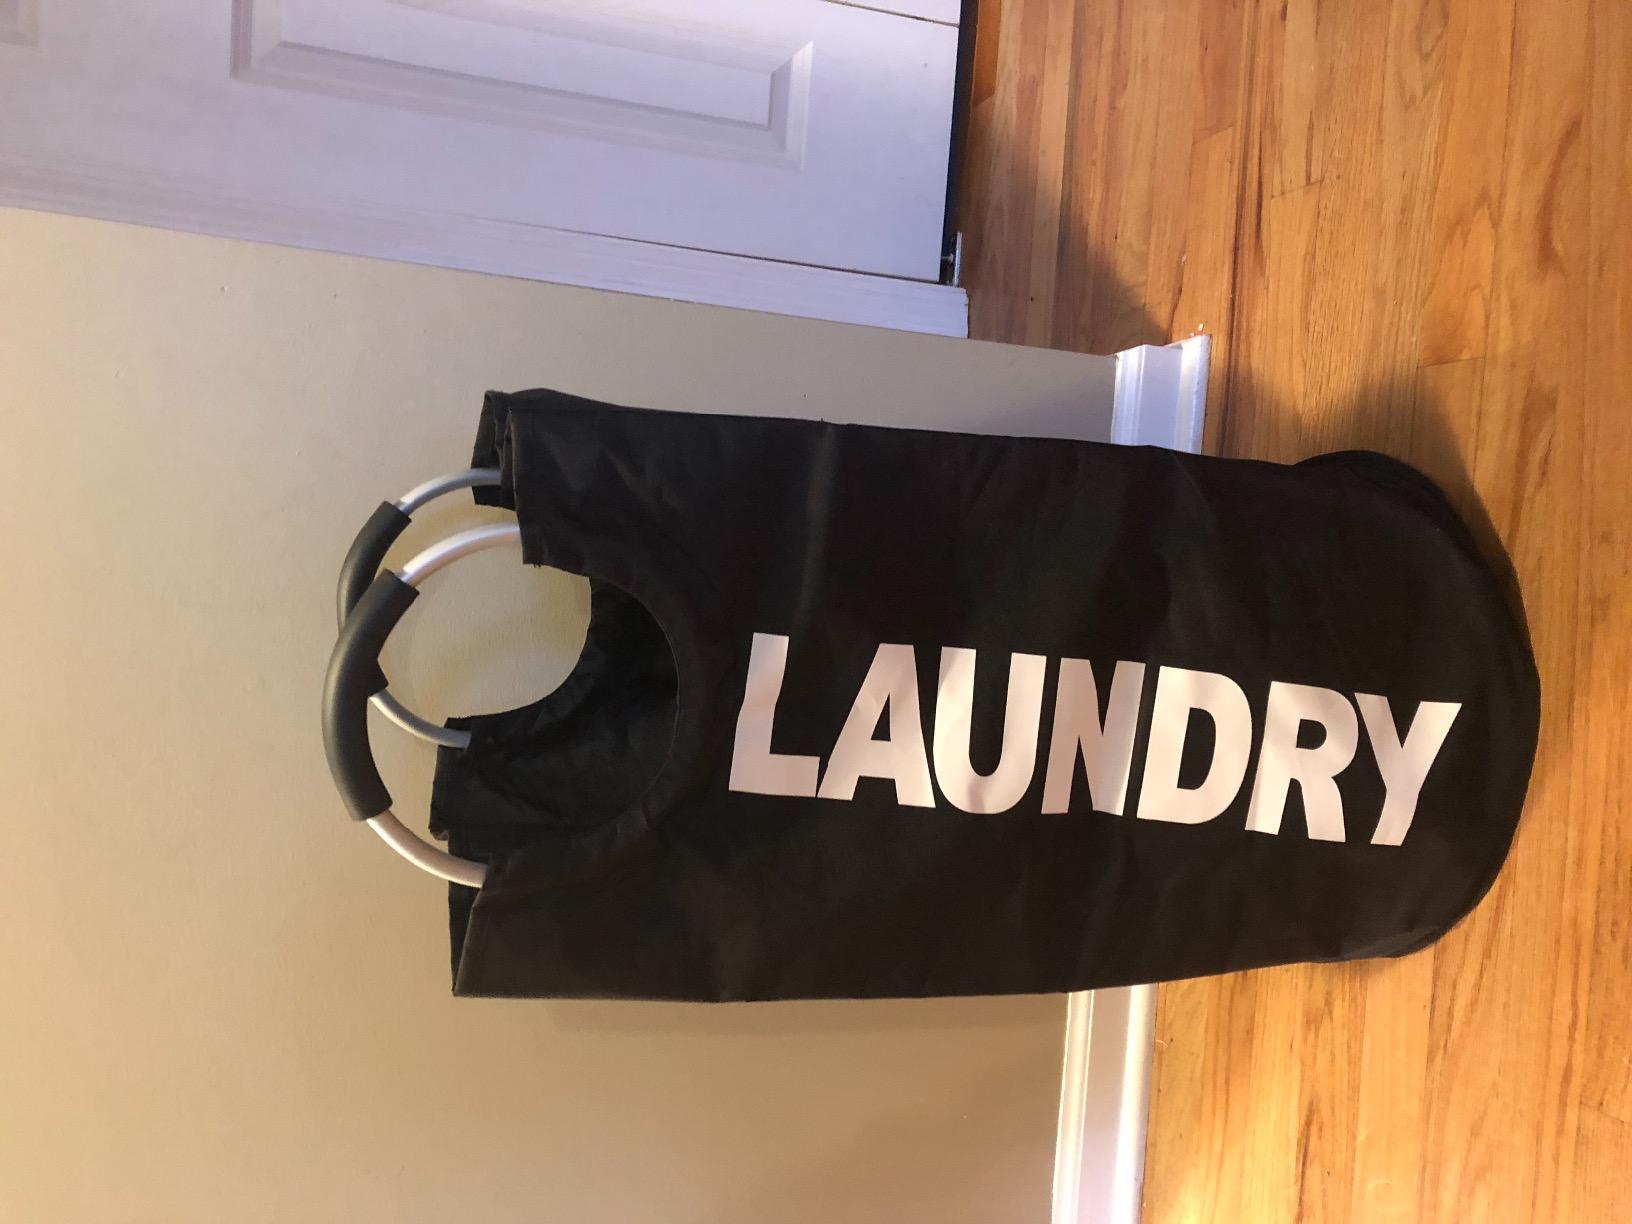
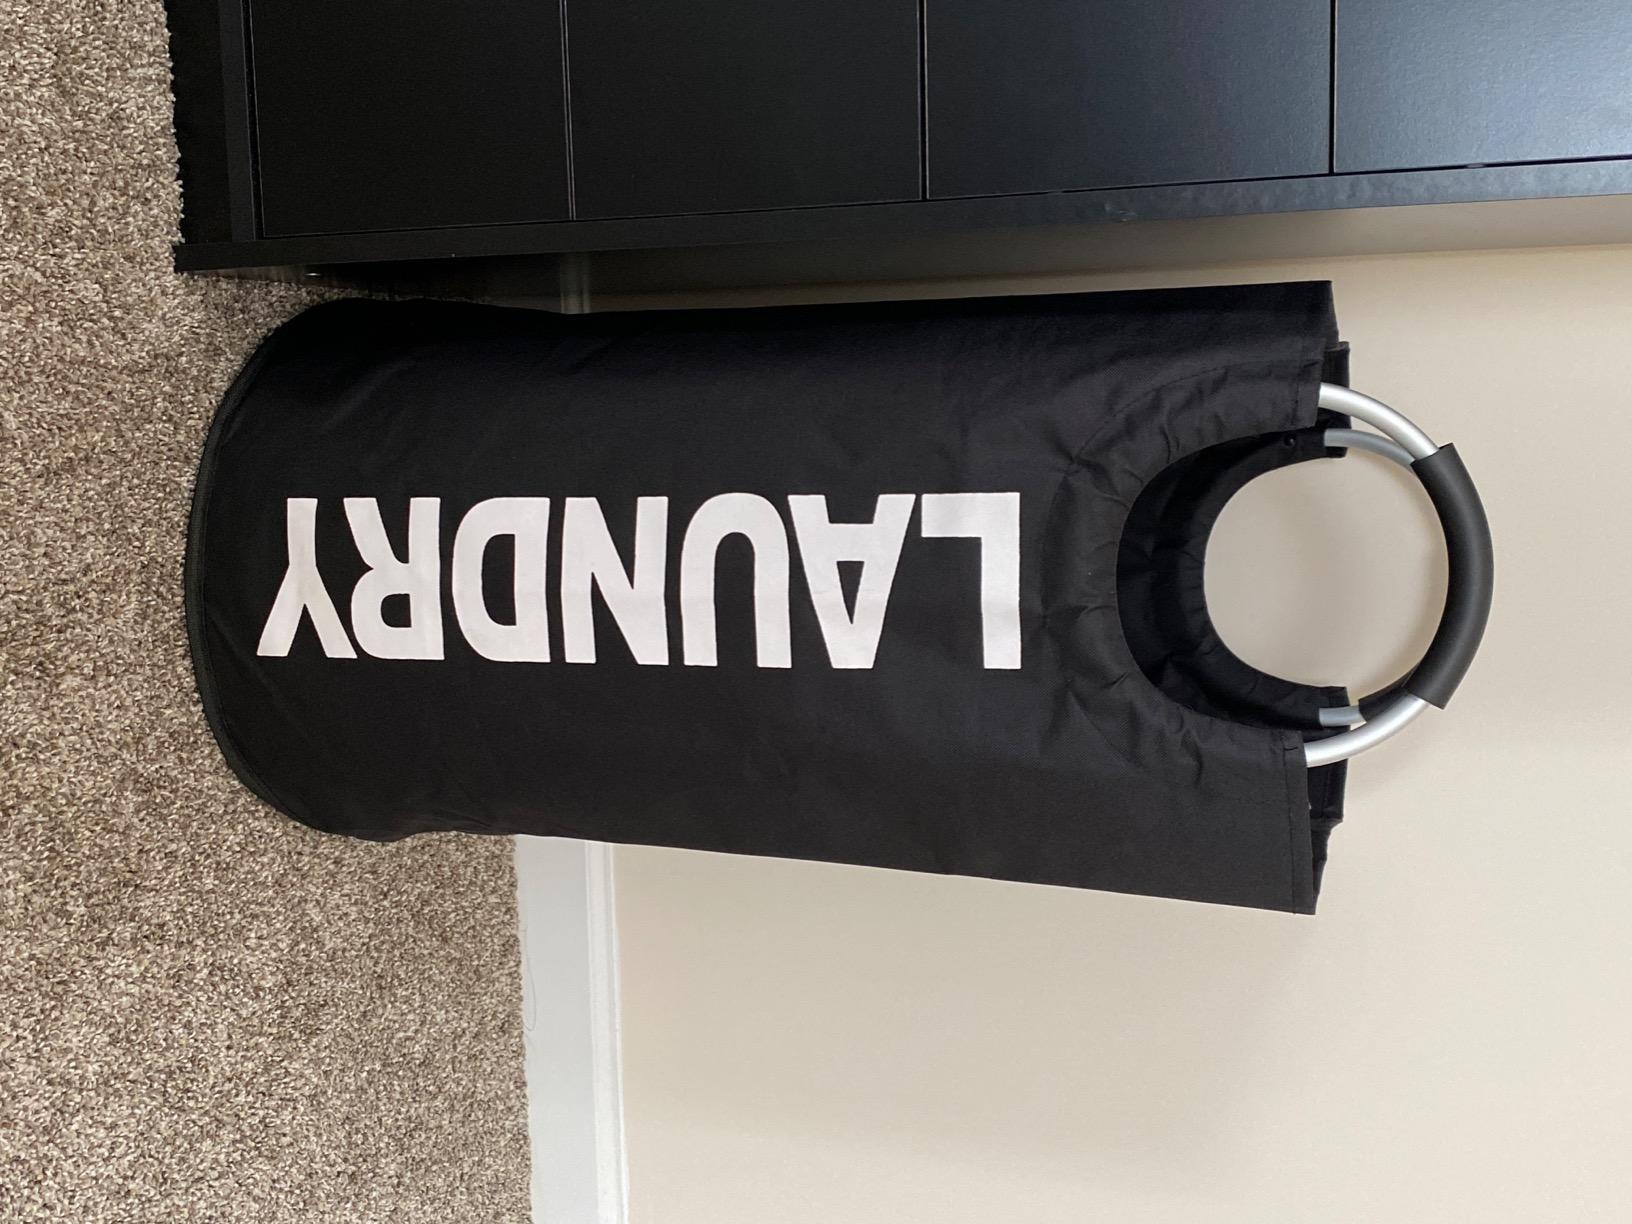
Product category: items_hamper
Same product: yes